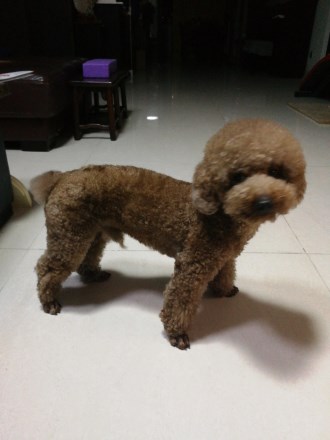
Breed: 7449-n000128-teddy